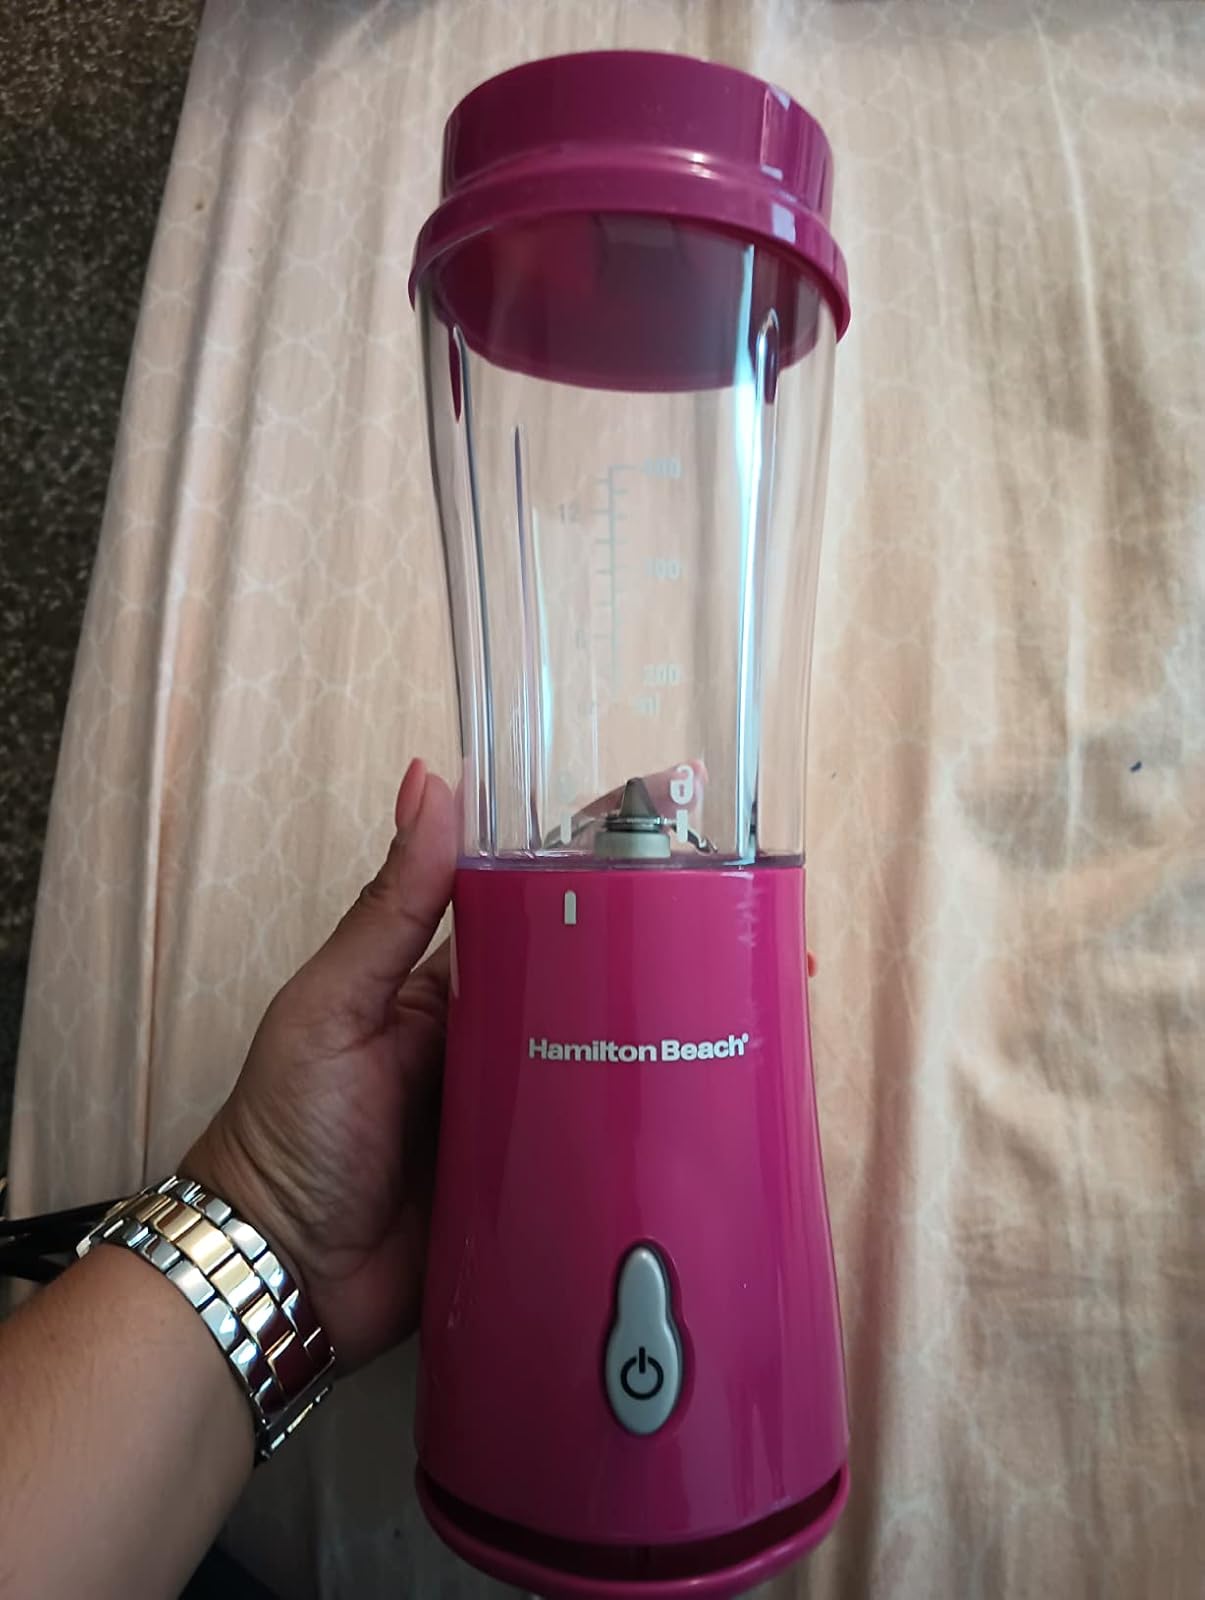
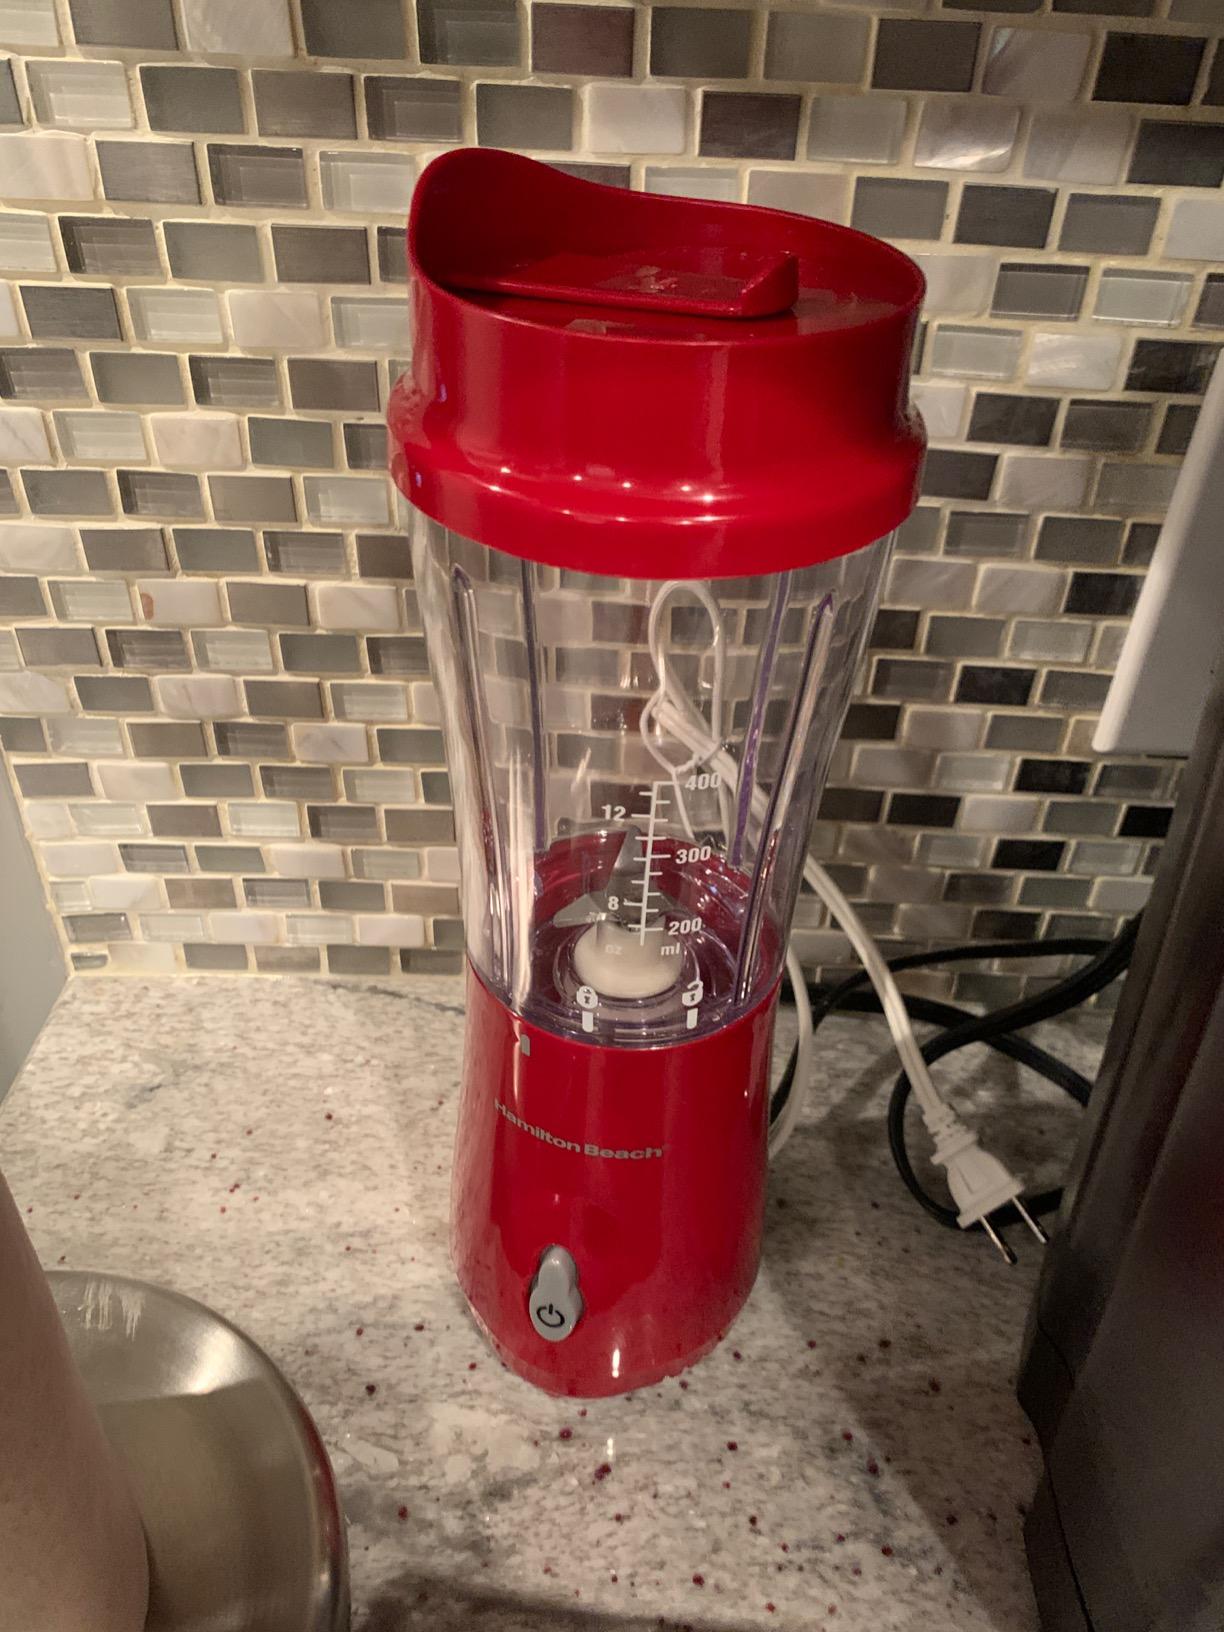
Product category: items_blender
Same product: no